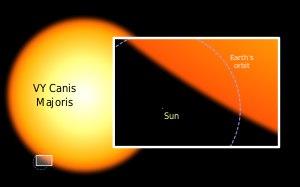
Une hypergéante est une étoile de masse et de luminosité très élevées, qui possède un indice de perte de masse élevé. À cause de sa taille et de sa masse, une hypergéante est un objet particulièrement intéressant pour les scientifiques : il leur permet d'étudier les limites de formation des étoiles, tant en termes de taille que de luminosité.